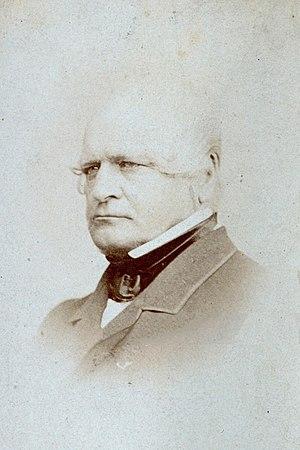
Odilon Barrot (1791-1873)
Hyacinthe Camille Odilon Barrot, né à Villefort le 19 juillet 1791 et mort à Bougival le 6 août 1873, est un homme d'État français, président du Conseil en 1848-1849 sous la présidence de Louis Napoléon Bonaparte.